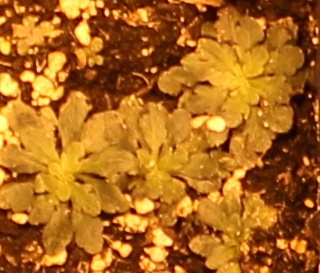
Label: Horseweed